Eileen Niedfield

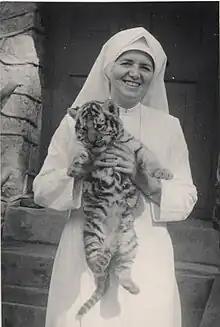

Niedfield studied the Hindustani language during her surgery coursework, and then sailed for India in 1955. The MMS operated seven hospitals in South Asia, four in India and three in Pakistan, eventually expanding to eleven. She joined Dr. Ruth Taggart, a graduate of the Woman's Medical College of Pennsylvania, who was the superintendent of the medical college's hospital. Cumulatively, she spent nearly 40 years working in a variety of roles including surgeon, chief of surgery, and hospital superintendent, at Kurji Holy Family Hospital, Village of Mandar, Rachi District, State of Bihar, with four years (1960–64) in Patna, India, serving many Muslim women whose husbands and fathers would not allow them to be treated by male doctors. The hospital averaged 600 major surgical cases per year, and had 3,000 total inpatients annually. Its services included general care, surgery, obstetrics-gynecology, pediatrics, a pharmacy, a substance abuse detox center, and a nursing school, all of which she oversaw while serving as hospital superintendent (1987–1992).